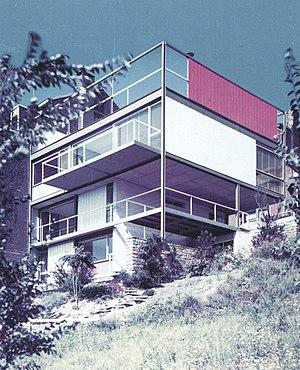
Maison Mozin vue depuis le jardin en pente
La maison Mozin est une maison d'habitation unifamiliale située au 402, rue de Campine, dans le quartier de Sainte-Walburge, à Liège et construite de 1957 à 1958. Son maître d'ouvrage, Jules Mozin, est également l'architecte, qui a conçu sa maison personnelle.